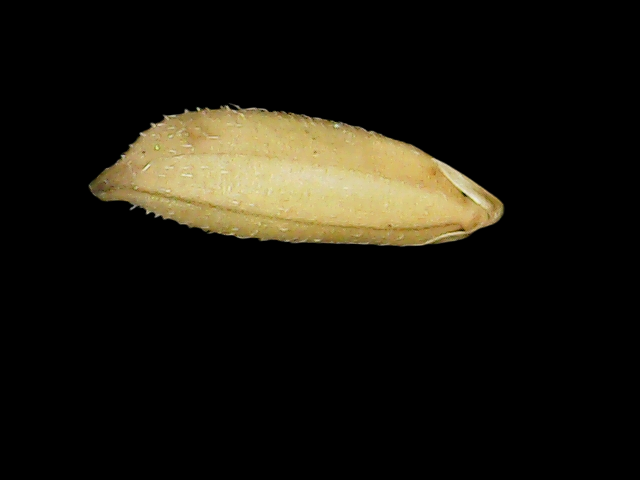
Rice variety: Binadhan23